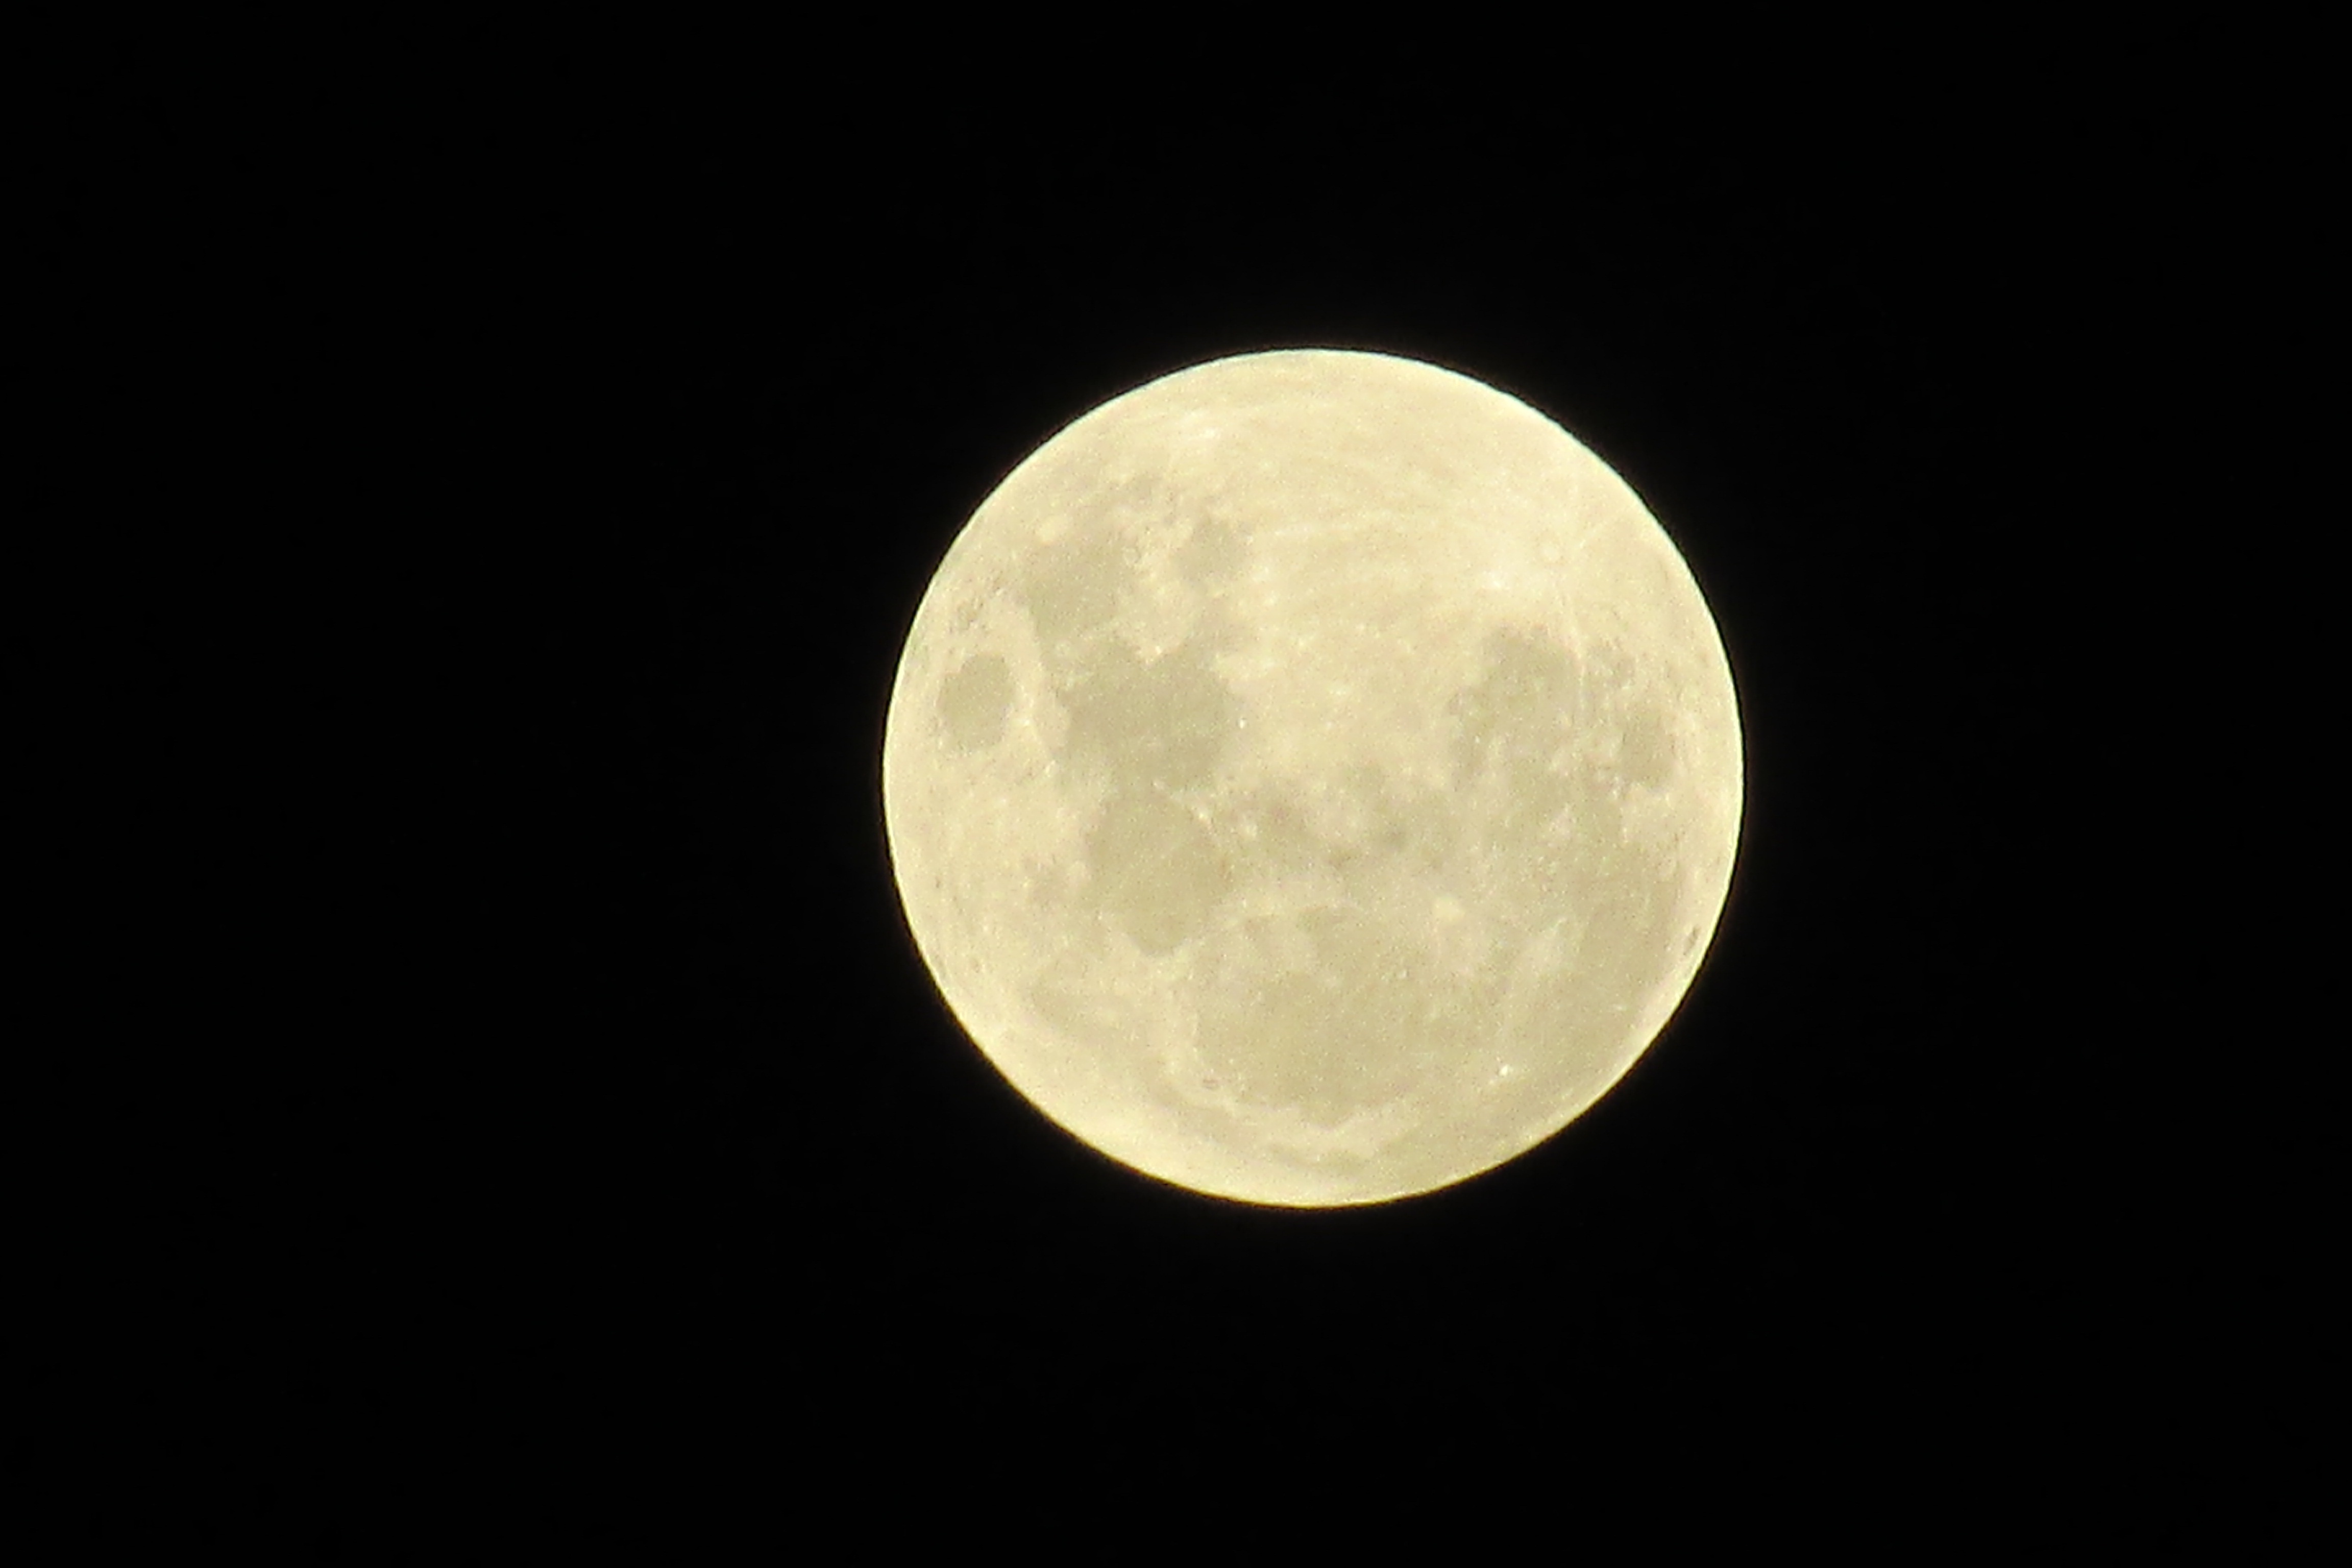
night, atmosphere, moon, full moon, circle, astronomical object, celestial event